Ultraviolet

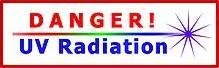
Signs are often used to warn of the hazard of strong UV sources.

The eye is most sensitive to damage by UV in the lower UVC band at 265–275 nm. Radiation of this wavelength is almost absent from sunlight at the surface of the Earth but is emitted by artificial sources such as the electrical arcs employed in arc welding. Unprotected exposure to these sources can cause "welder's flash" or "arc eye" (photokeratitis) and can lead to cataracts, pterygium and pinguecula formation. To a lesser extent, UVB in sunlight from 310 to 280 nm also causes photokeratitis ("snow blindness"), and the cornea, the lens, and the retina can be damaged.